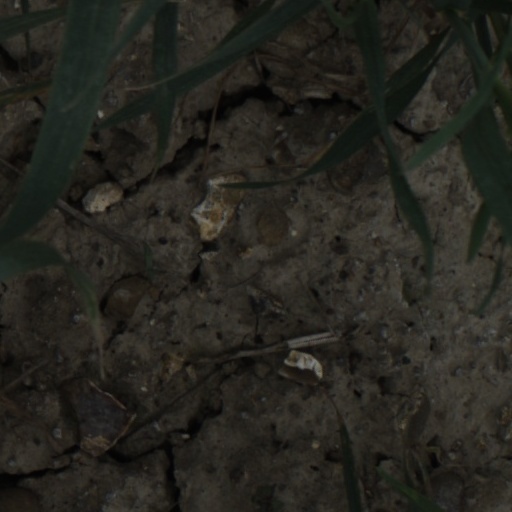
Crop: wheat